The Lanesborough

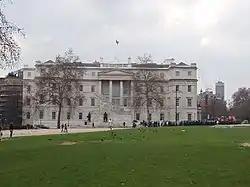
The Lanesborough from Hyde Park Corner

The Lanesborough is a 5-star hotel on Hyde Park Corner in Knightsbridge, central London, England. The hotel is operated by the Oetker Collection. It occupies the neoclassical former building of St George's Hospital, which is listed Grade II*. The hotel is situated next to Hyde Park Corner tube station.